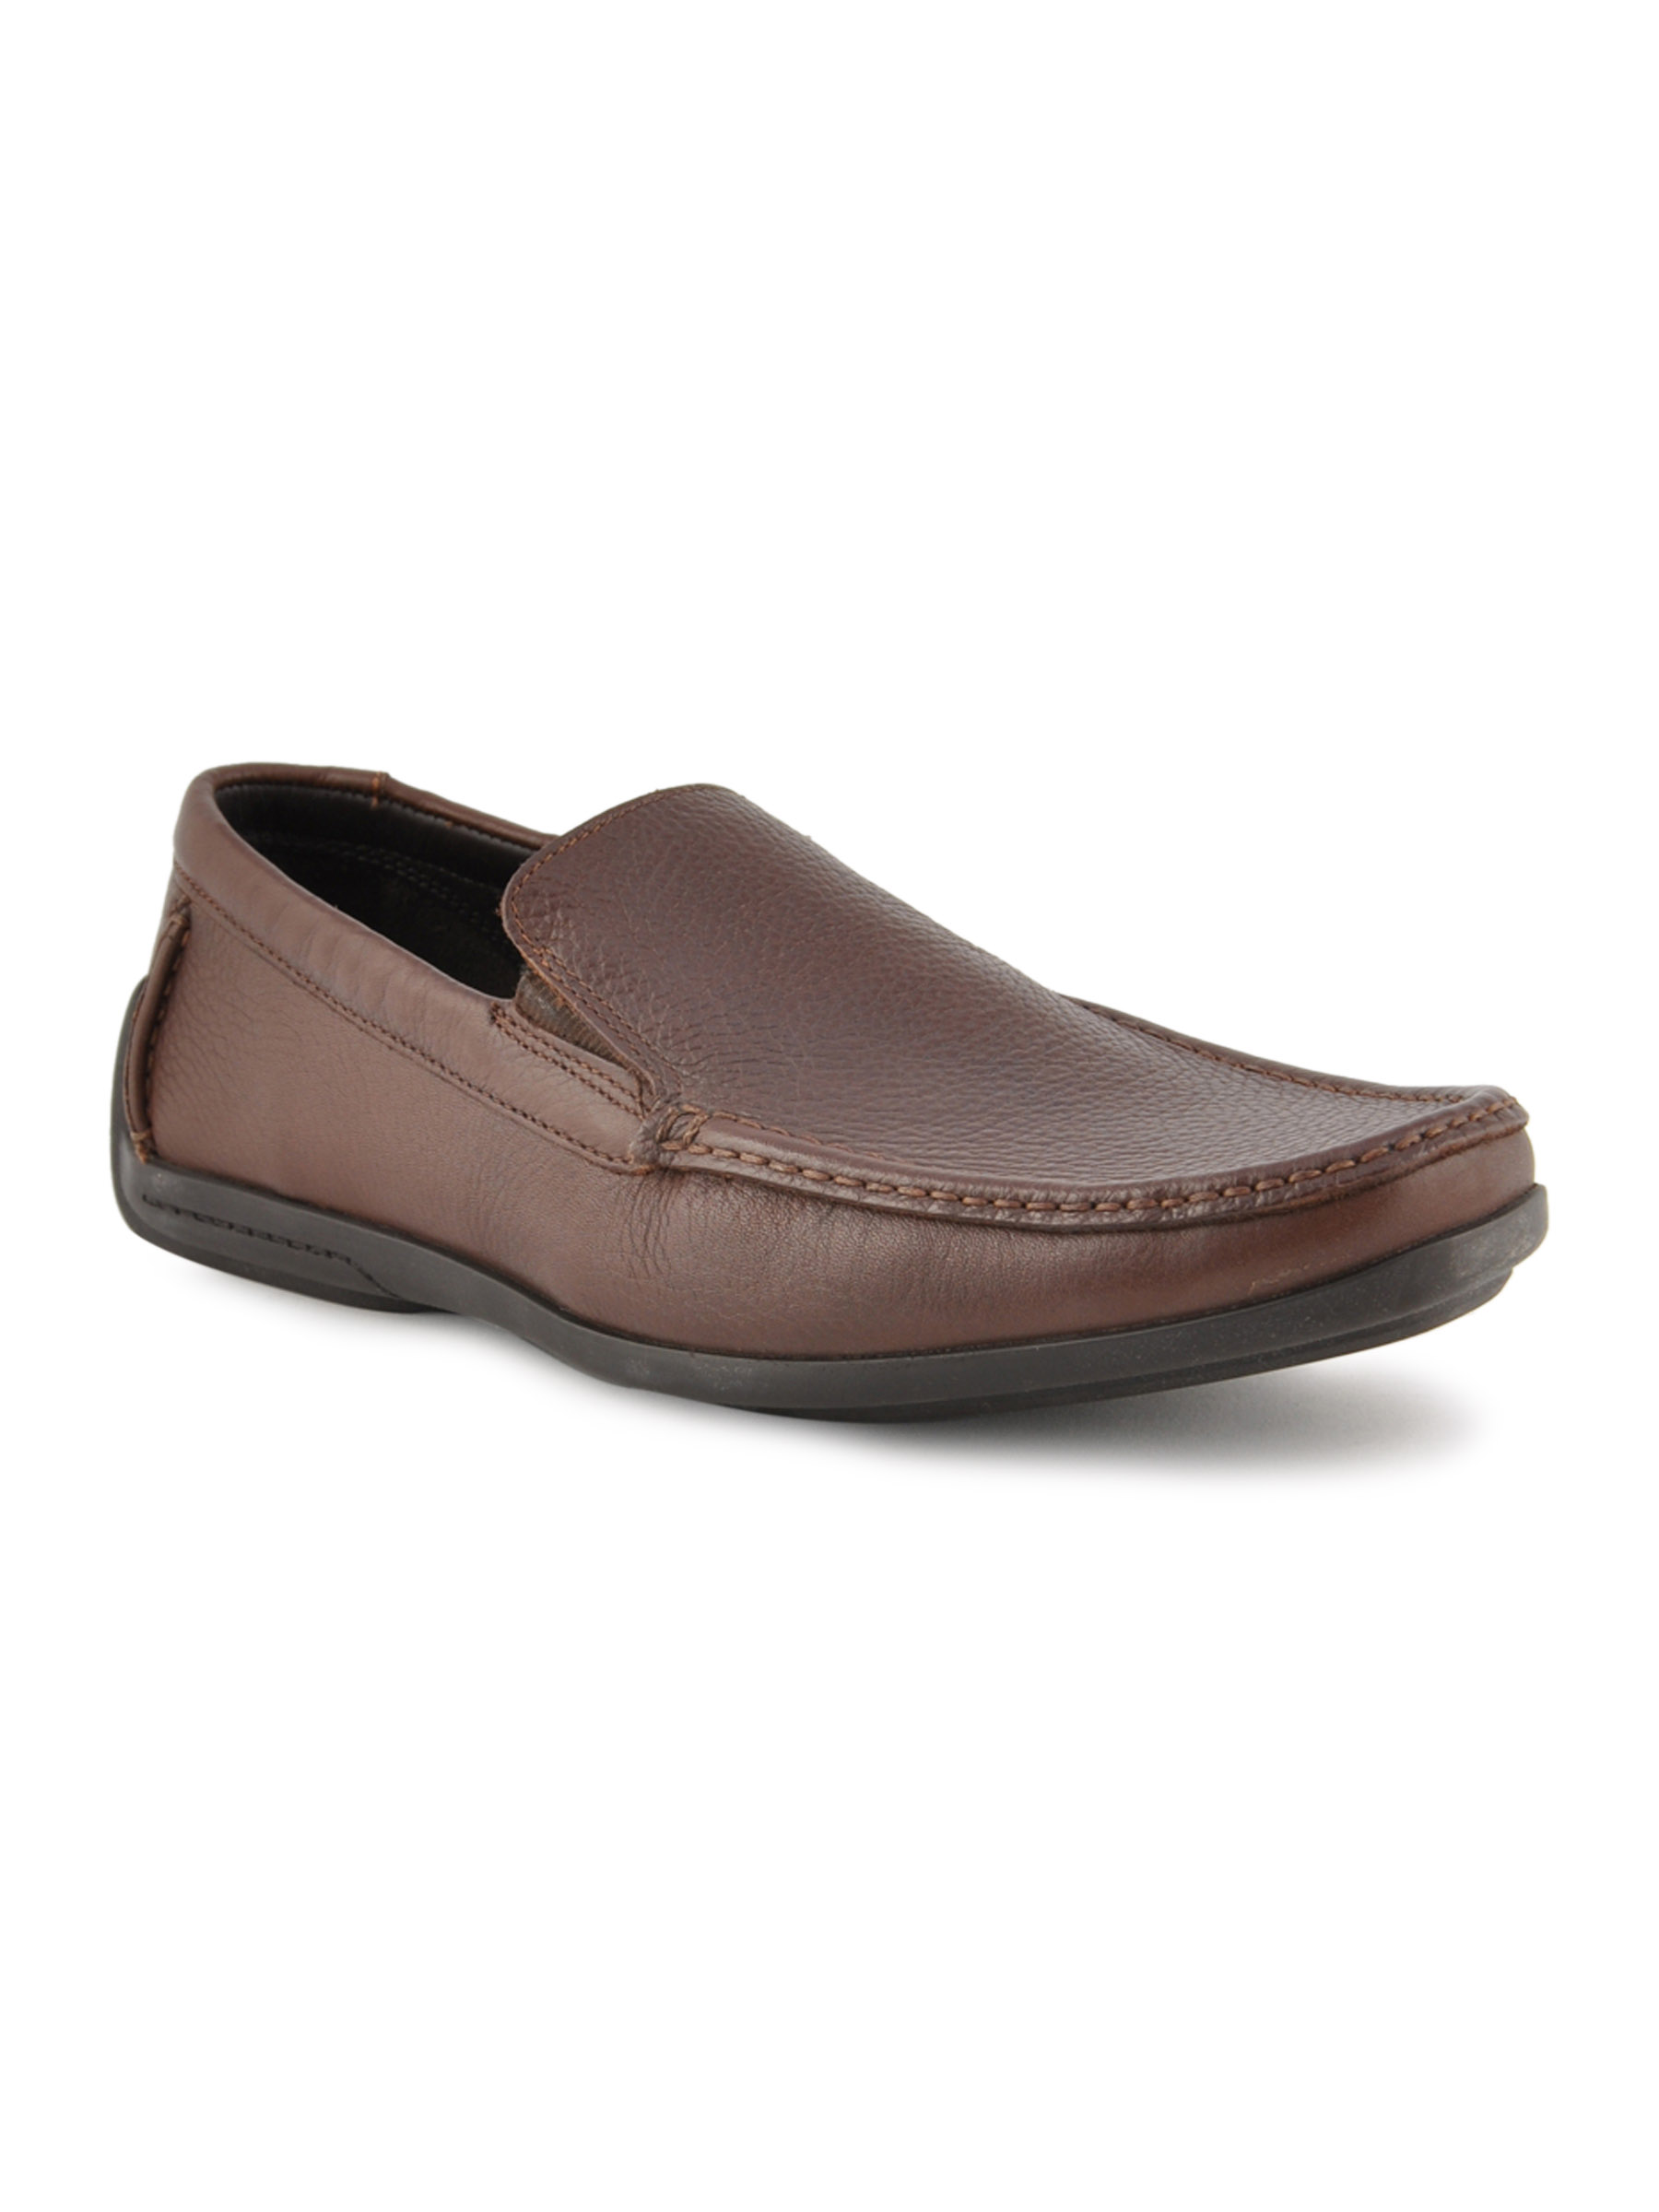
Clarks Brown Leather Casual Shoes
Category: Footwear / Shoes / Casual Shoes
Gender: Men
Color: Brown
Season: Fall 2011
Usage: Casual